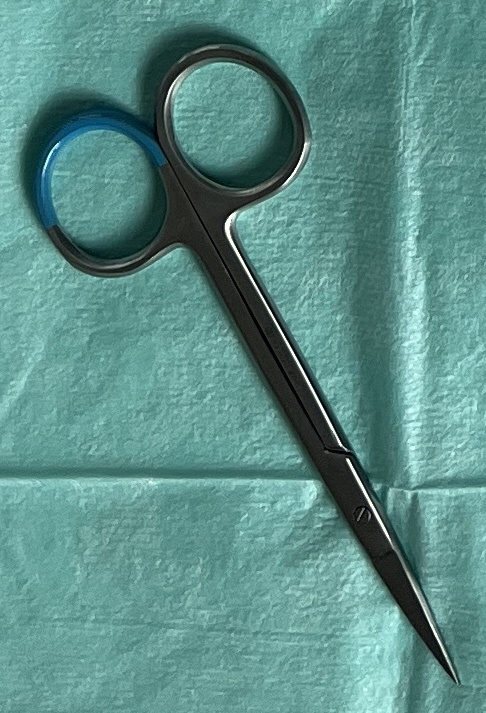
Hinged instrument state: closed